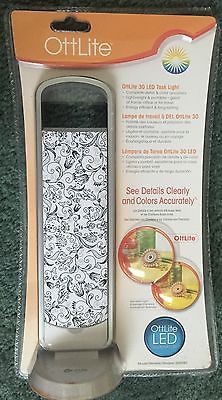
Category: lamp